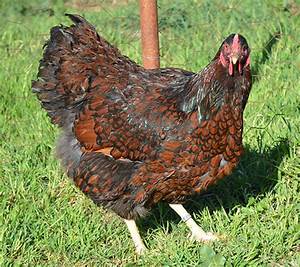
Label: chicken